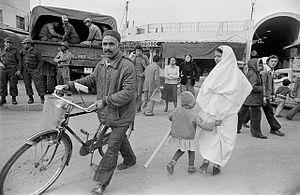
Jeudi noir (Tunisie)
1978 est une année commune commençant un dimanche.